Lifest

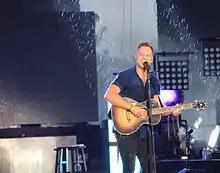
Matthew West playing in the rain at Lifest 2014

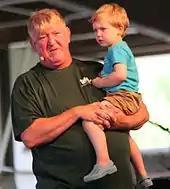
Bob Lenz closing 2014 Lifest

Musically, Lifest has featured a wide range of groups such as Toby Mac, Casting Crowns, Skillet, Newsboys, Steven Curtis Chapman, For King & Country, Matthew West, Family Force 5, Kutless, Downhere, Tenth Avenue North, Fireflight, FM Static, Sanctus Real, Building 429, Thousand Foot Krutch, 4th Point, Superchick, Matt Redman, The Letter Black, Needtobreathe, Matt Maher and Jimmy Needham. Superchick had their first concert at Lifest; they held at 2016 reunion concert at the venue.